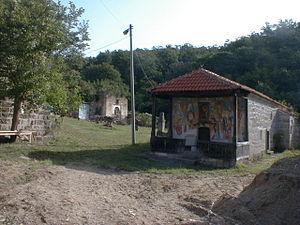
Le monastère de Karpino est un ancien monastère orthodoxe situé dans le village d'Orah, dans la municipalité de Staro Nagoritchané, en Macédoine du Nord. Il était dédié à la Présentation de Marie et a été fondé au XIVᵉ siècle par Dejan, un beau-frère de l'empereur serbe Stefan Uroš IV Dušan.
Оrah est un village du nord de la Macédoine du Nord, situé dans la municipalité de Staro Nagoritchané. Le village ne comptait aucun habitant en 2002. Il est connu pour son monastère de Karpino, fondé au XIVᵉ siècle.